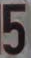
Number: 5